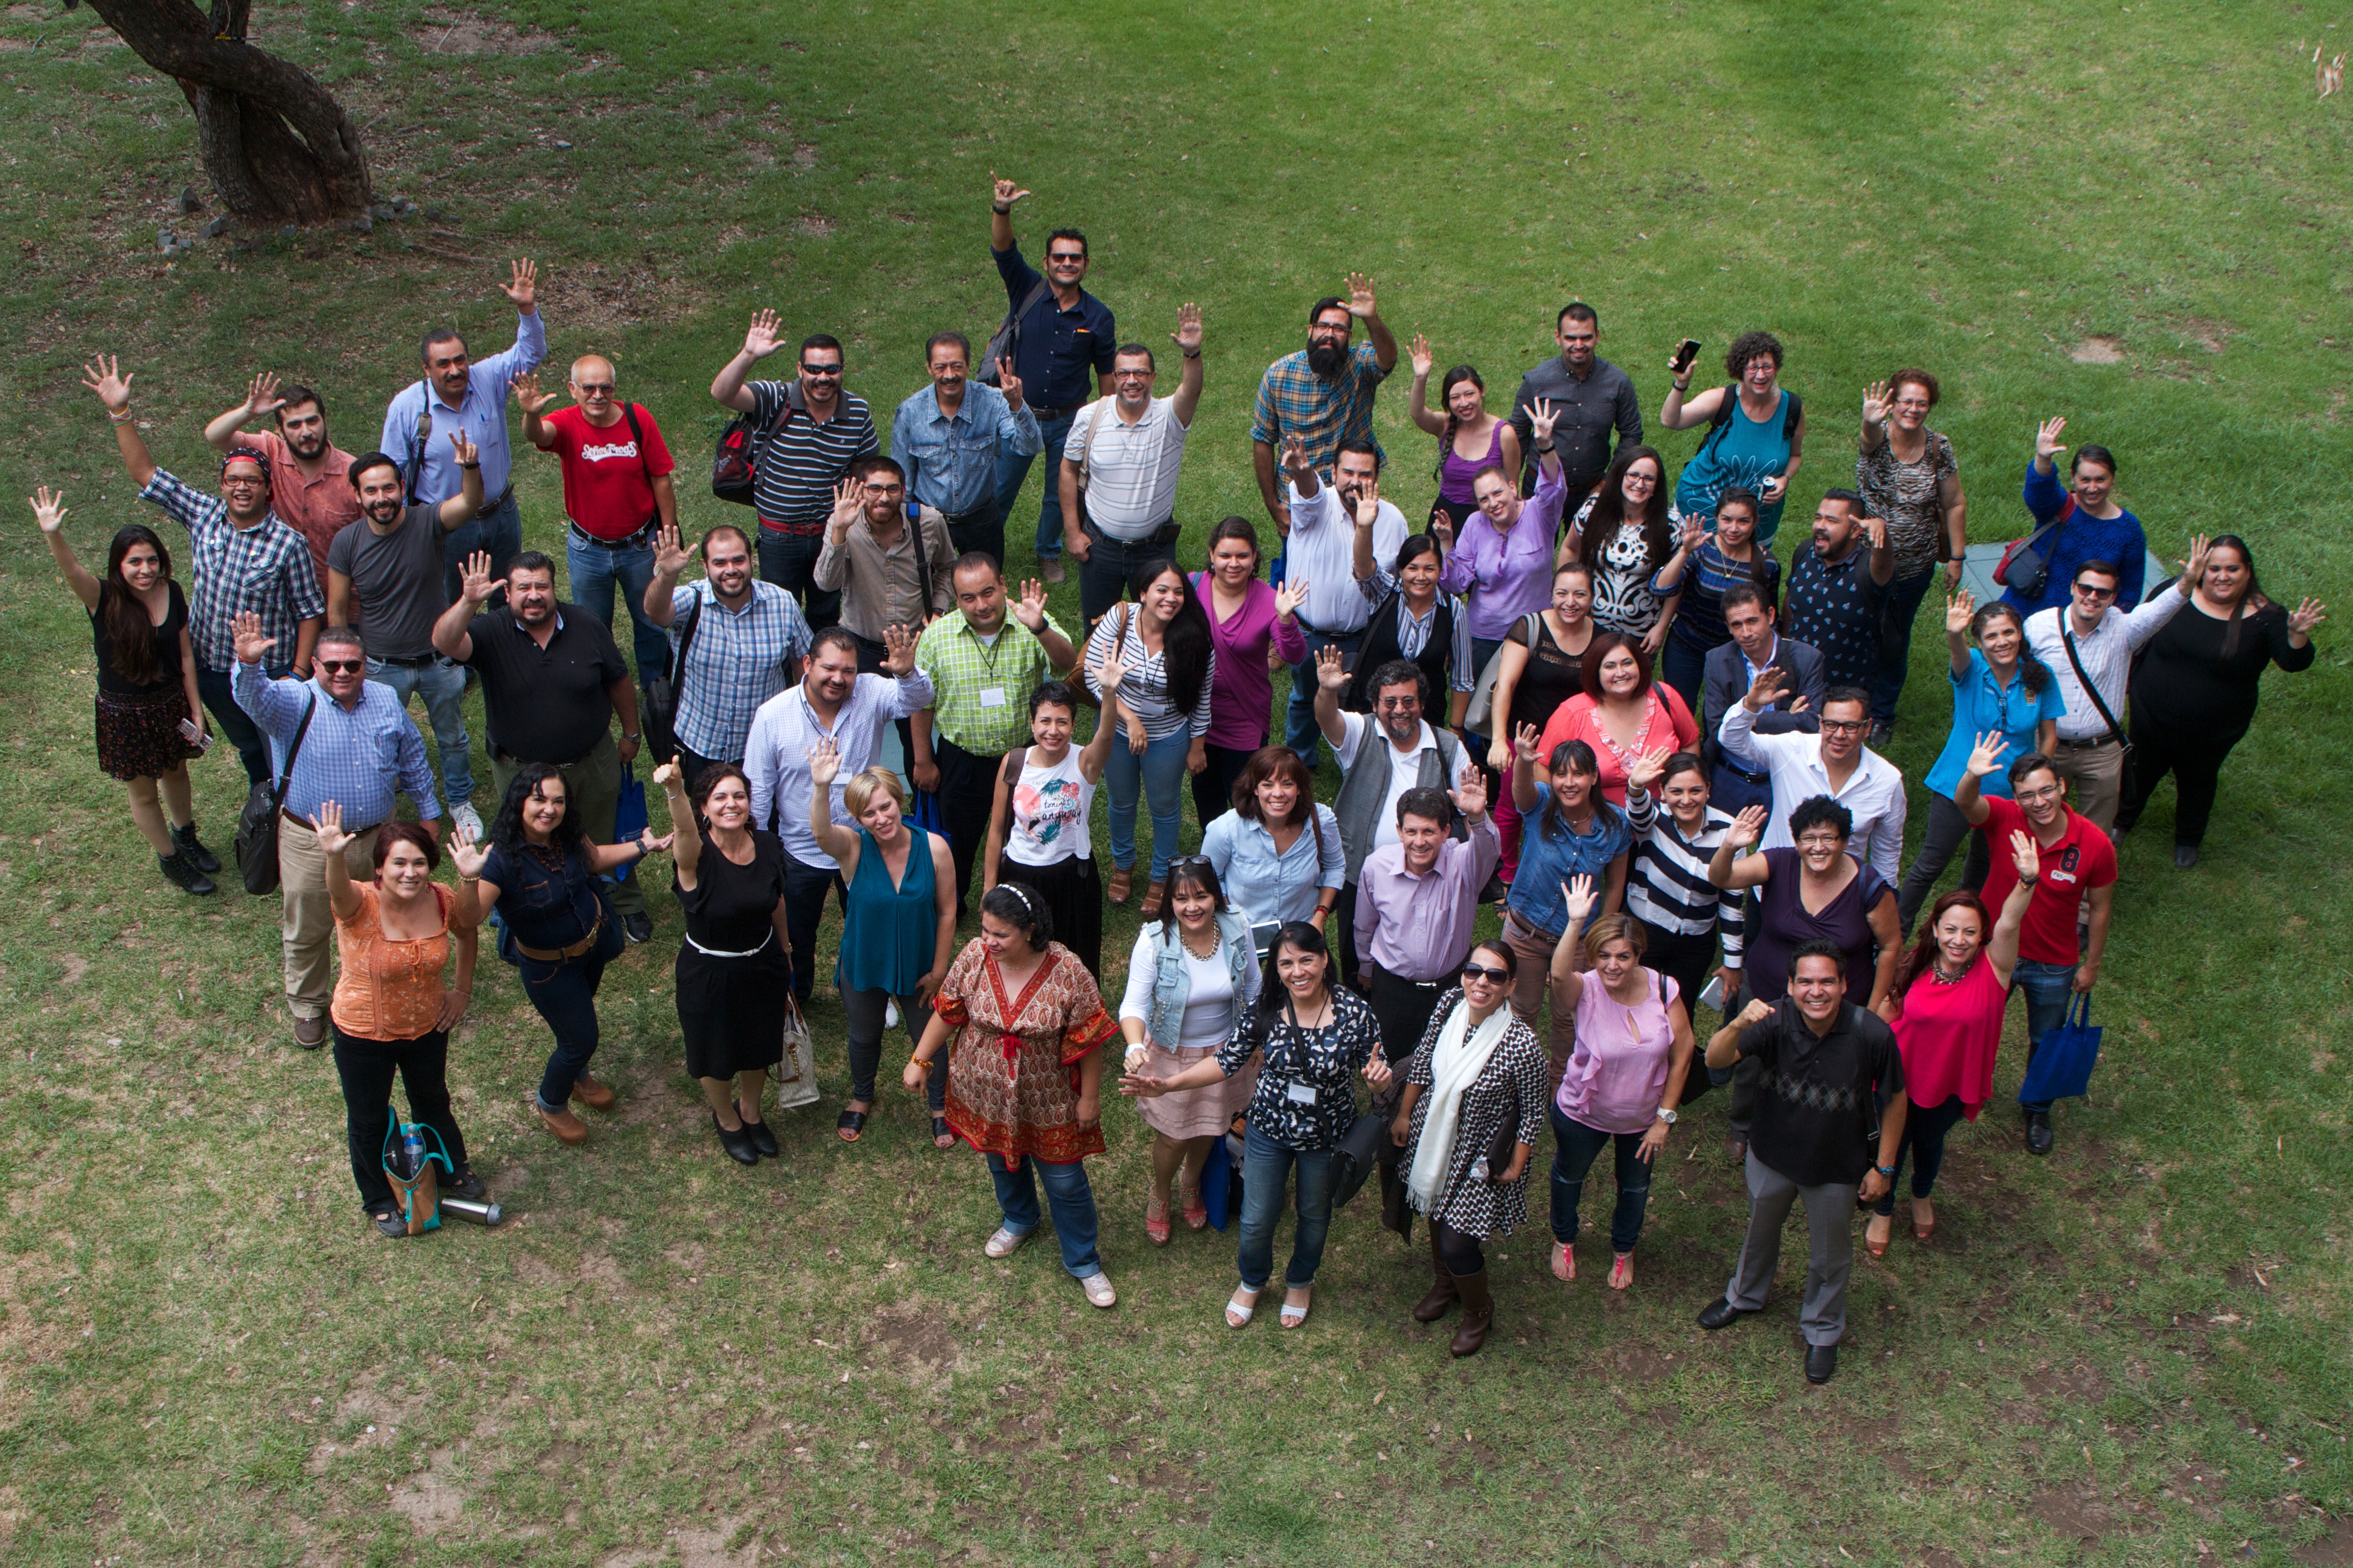
walking, people, adventure, youth, community, sports, udgagora, troop